Hebenstretia fastigiosa

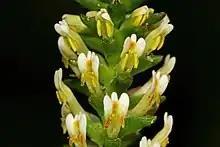
"Hebenstretia fastigiosa" flowers on an inflorescence

This annual grows up to tall. It has suberect branches with narrow, slightly toothed leaves. Long spikes of flowers are present between August and October. They are white and hairless with sessile anthers. The fruit is top-shaped and pointed. The upper mericarp is larger.